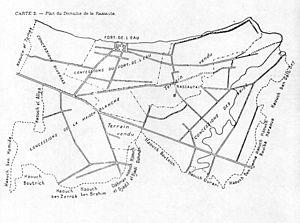
Plan du domaine de la Rassauta (Ras El Outa)
Rouïba ou Rouiba est une commune de la banlieue Est d'Alger. C'est aussi le chef-lieu de la daïra du même nom dans la wilaya d'Alger. Ses habitants s’appellent les Rouibéens.
El-Harrach est une localité dans la banlieue d'Alger en Algérie. Simple lieu-dit sur la route d'Alger jusqu'au milieu du XIXᵉ siècle, cette localité devient la 12ᵉ ville d'Algérie au début des années 1950, avant d'être absorbée par la ville d'Alger à laquelle elle est rattachée administrativement en 1959 en tant qu'arrondissement. Le territoire historique d'El-Harrach est aujourd'hui partagé entre plusieurs communes de la wilaya d'Alger et certains de ses faubourgs constituent encore certains des quartiers les plus populaires et populeux de la capitale algérienne.
Aïn Taya ou Aïn Taïa, est une commune de la wilaya d'Alger en Algérie, située dans la banlieue Est d'Alger.